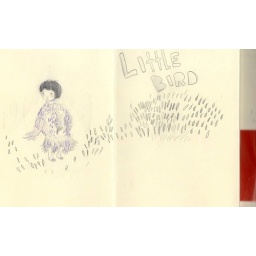
girl in a bird suit